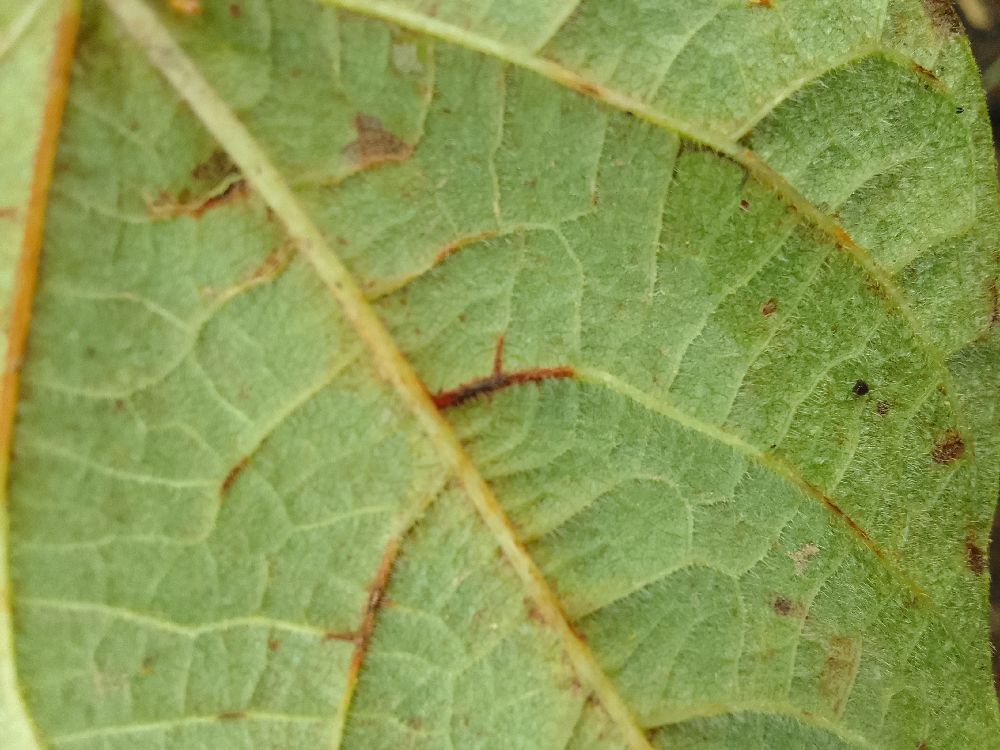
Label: anthracnose